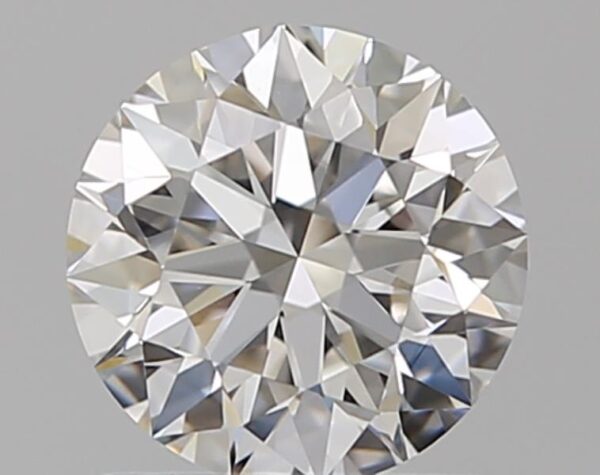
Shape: round
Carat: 0.91
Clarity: VVS2
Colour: G
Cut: EX
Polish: EX
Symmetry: EX
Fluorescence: N
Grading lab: GIA
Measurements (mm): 6.16 x 6.2 x 3.86